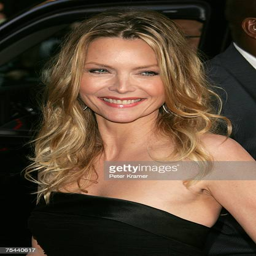
actor attends the premiere presented by production company